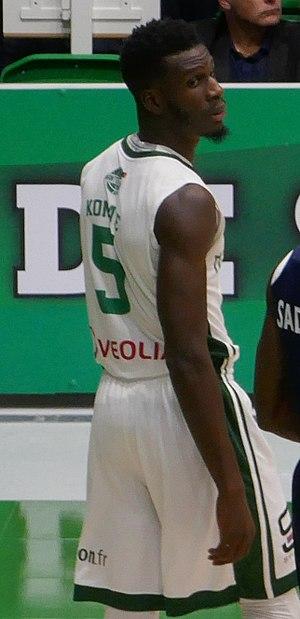
Lahaou Konate avec Nanterre 92
Lahaou Konaté, né le 17 novembre 1991 à Créteil, est un basketteur français. Il évolue aux postes d'arrière et d'ailier.
Le All-Star Game LNB 2018 est la 33ᵉ édition du All-Star Game LNB. Il se déroule le 29 décembre 2018 à l'AccorHotels Arena de Paris. L’équipe des All-Stars français bat l’équipe des All-Stars étrangers 153-147. Lahaou Konaté est le meilleur marqueur de la rencontre et est élu MVP. L'événement est diffusé sur RMC Sport 2.